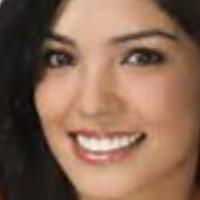
Age group: age 21-30